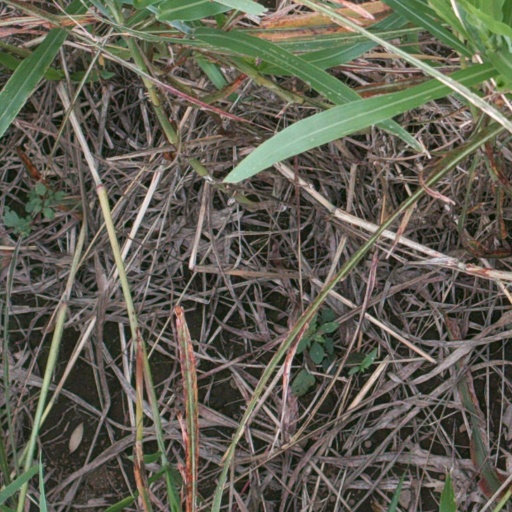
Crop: sorghum